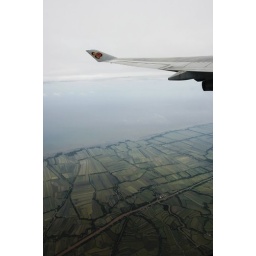
bird view of paddy field in Thailand